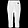
Label: Trouser